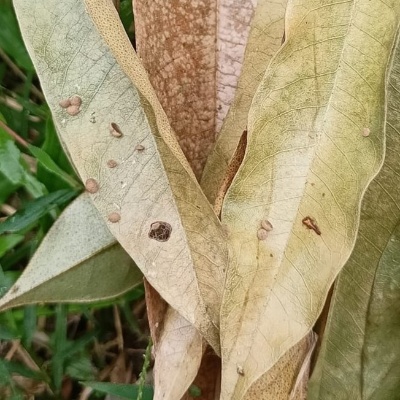
Label: Leaf_Blight